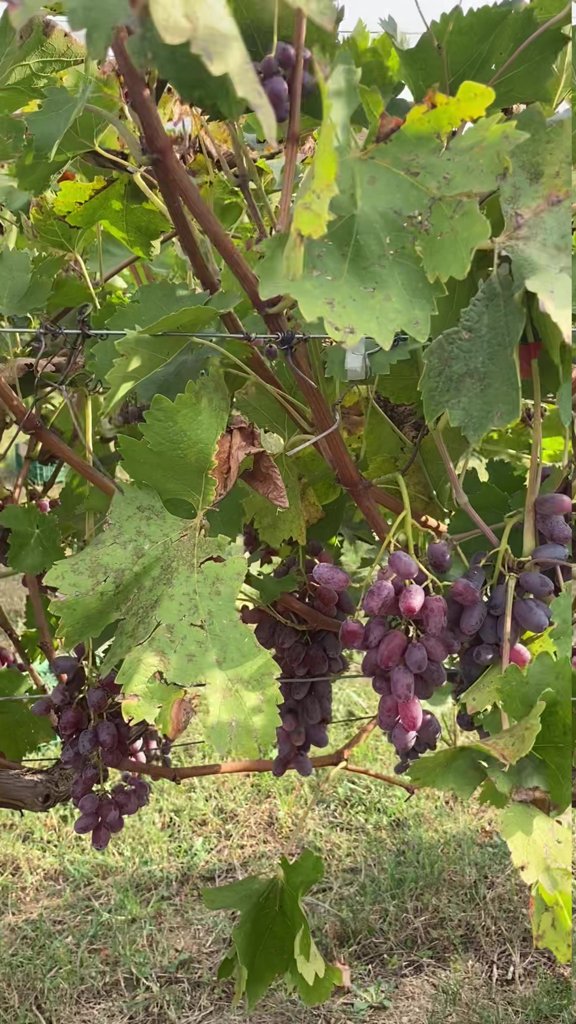
Berries visible: 123
Grape clusters: 5